Sebastián Piñera

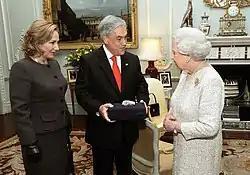
President Piñera & First Lady Morel with Elizabeth II during their state visit to United Kingdom in October 2010

In 2014, during the end of his term, the President highlighted the creation of 990 thousand new jobs, in addition to the fact that the country was in a position to grow economically between 6 or 7%, in addition to the reduction of poverty rates in the country.